Kirsty Williams

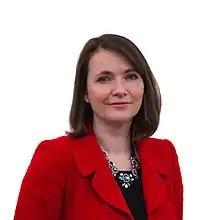
Williams in 2016

Victoria Kirstyn Williams (born 19 March 1971) is a Welsh politician who served as Minister for Education in the Welsh Government from 2016 to 2021. She was a Member of the Senedd (MS) from 1999 to 2021. She previously served as the Leader of the Welsh Liberal Democrats from December 2008 to May 2016 and subsequently from June 2017 to November 2017 in an acting capacity.